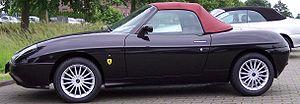
La Fiat Barchetta est une voiture spyder spécifique, présentée en 1994 et fabriquée par la Carrozzeria Maggiora dans les anciens ateliers Lancia de Chivasso, à l'est de Turin.